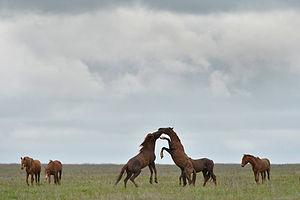
La réintroduction d'espèces animales ou végétales dans leur milieu naturel est une des stratégies de colonisation assistée mises en œuvre par la biologie de la conservation. C'est une notion qui a un sens administratif précis, mais qui est écologiquement relative.
La réserve naturelle de Rostov est une réserve naturelle stricte russe qui protège une variété de zones humides sensibles de steppes du sud de l’Europe, le plus grand troupeau de chevaux sauvages d’Europe et un habitat pour les oiseaux dans les zones humides. Les zones protégées sont divisées en cinq sections qui couvrent les eaux du lac Manych-Gudilo, des îles de ce lac, des steppes et des terres riveraines environnantes. La réserve est située dans le district d’Orlovsky, dans l’oblast de Rostov, environ 100 km au nord-est de Rostov-sur-le-Don. Il fait partie d'un site de zones humides Ramsar d'importance internationale.
La notion de réensauvagement peut désigner d'une part la réimplantation d'espèces animales disparues depuis plusieurs siècles ou millénaires ou d'autre part simplement l'absence d'intervention humaine, dans une région donnée.